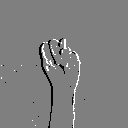
ASL letter: n